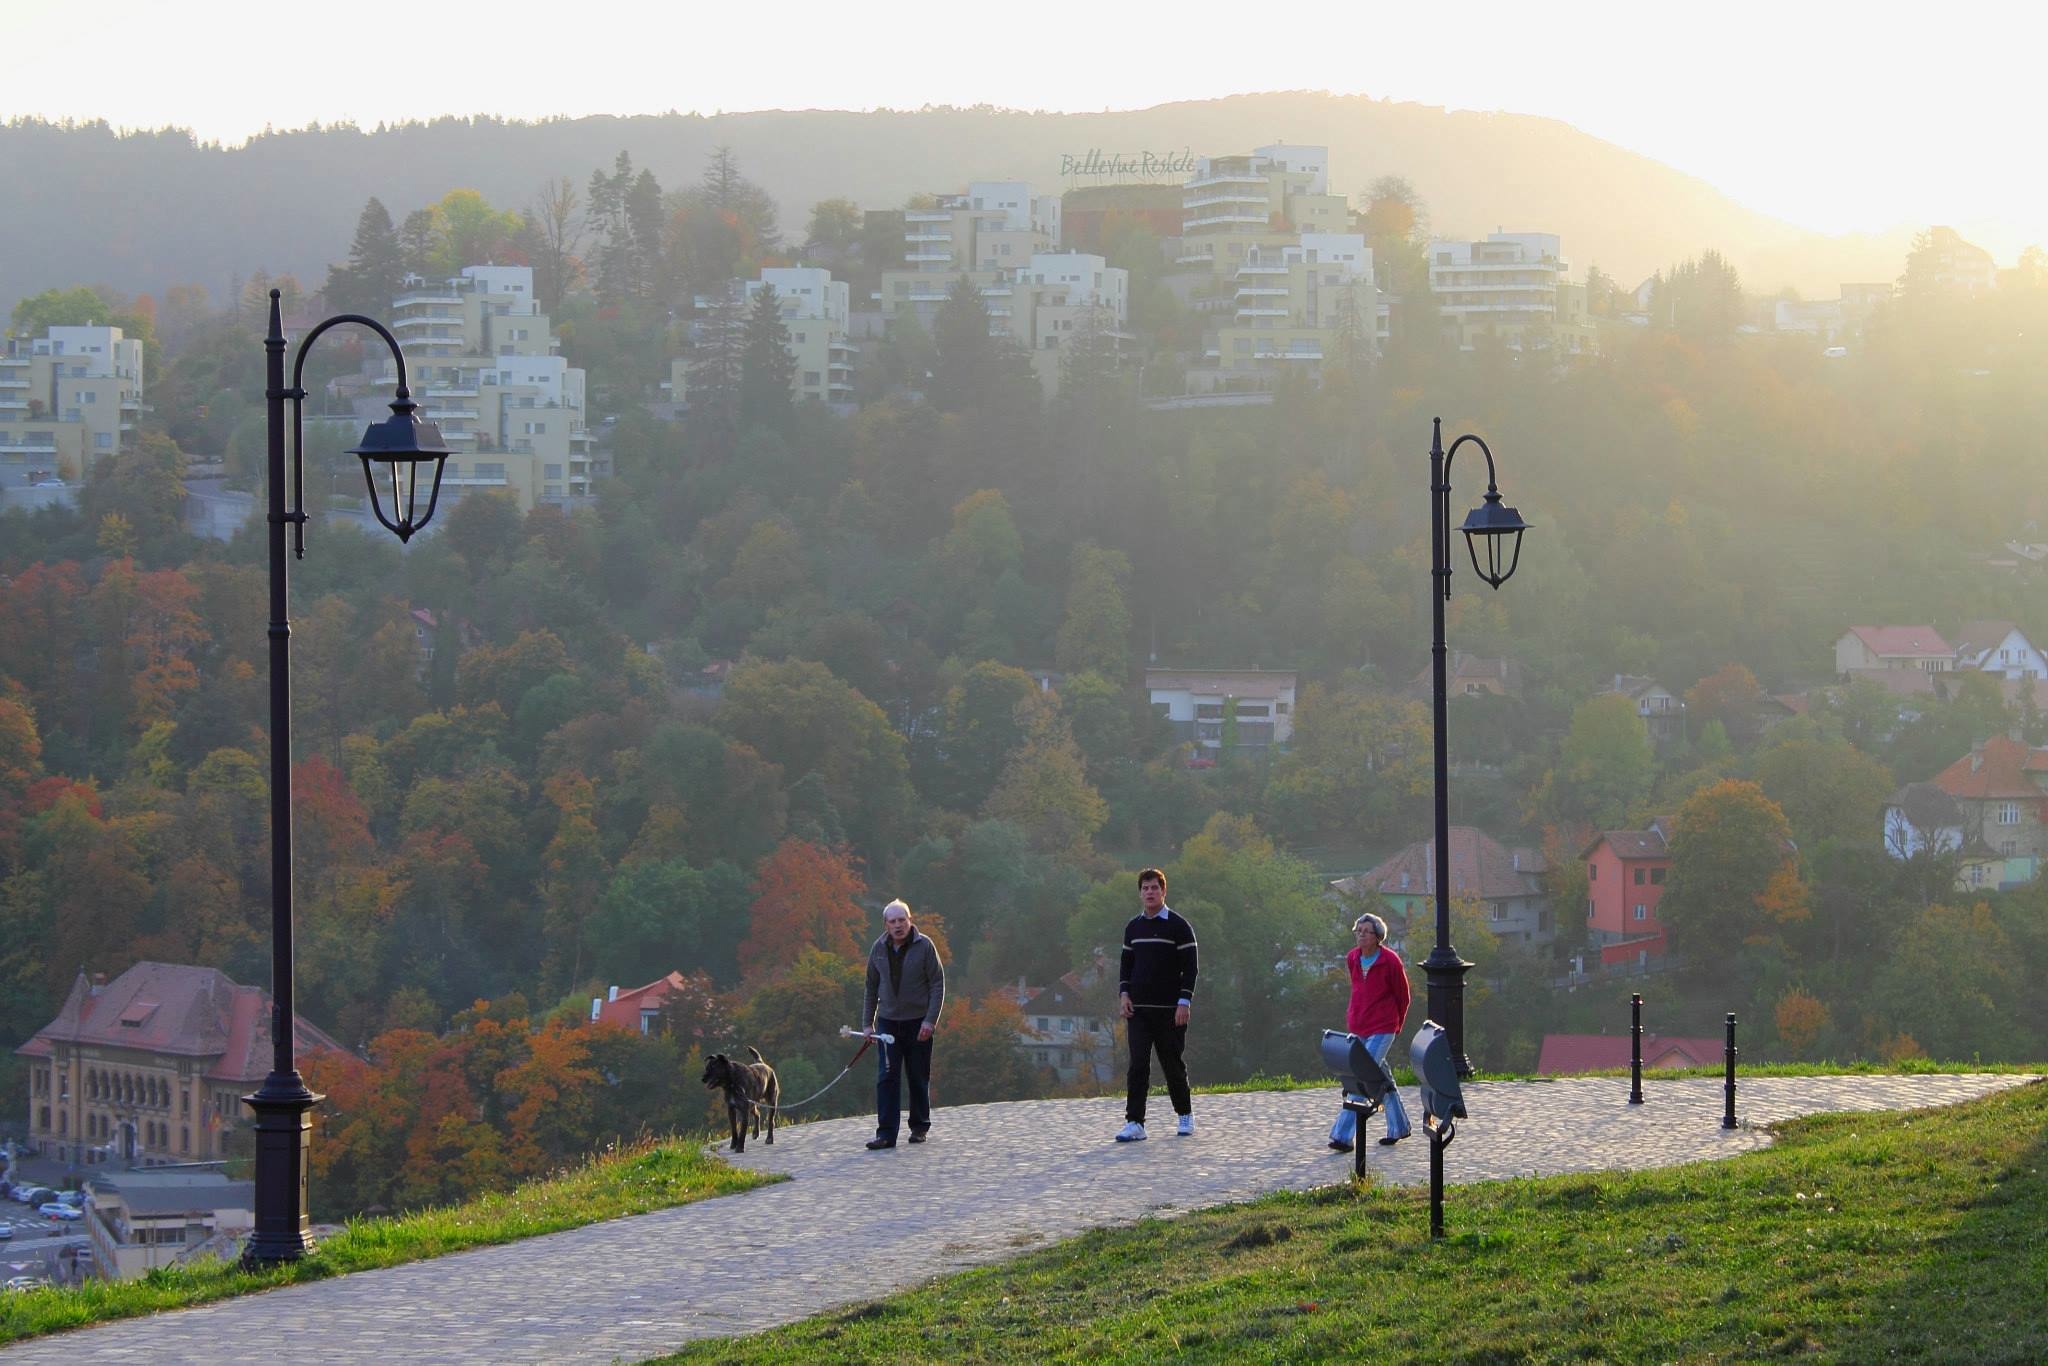
mountain, fog, mist, morning, hill, mountain range, haze, atmospheric phenomenon, atmosphere of earth, mountainous landforms